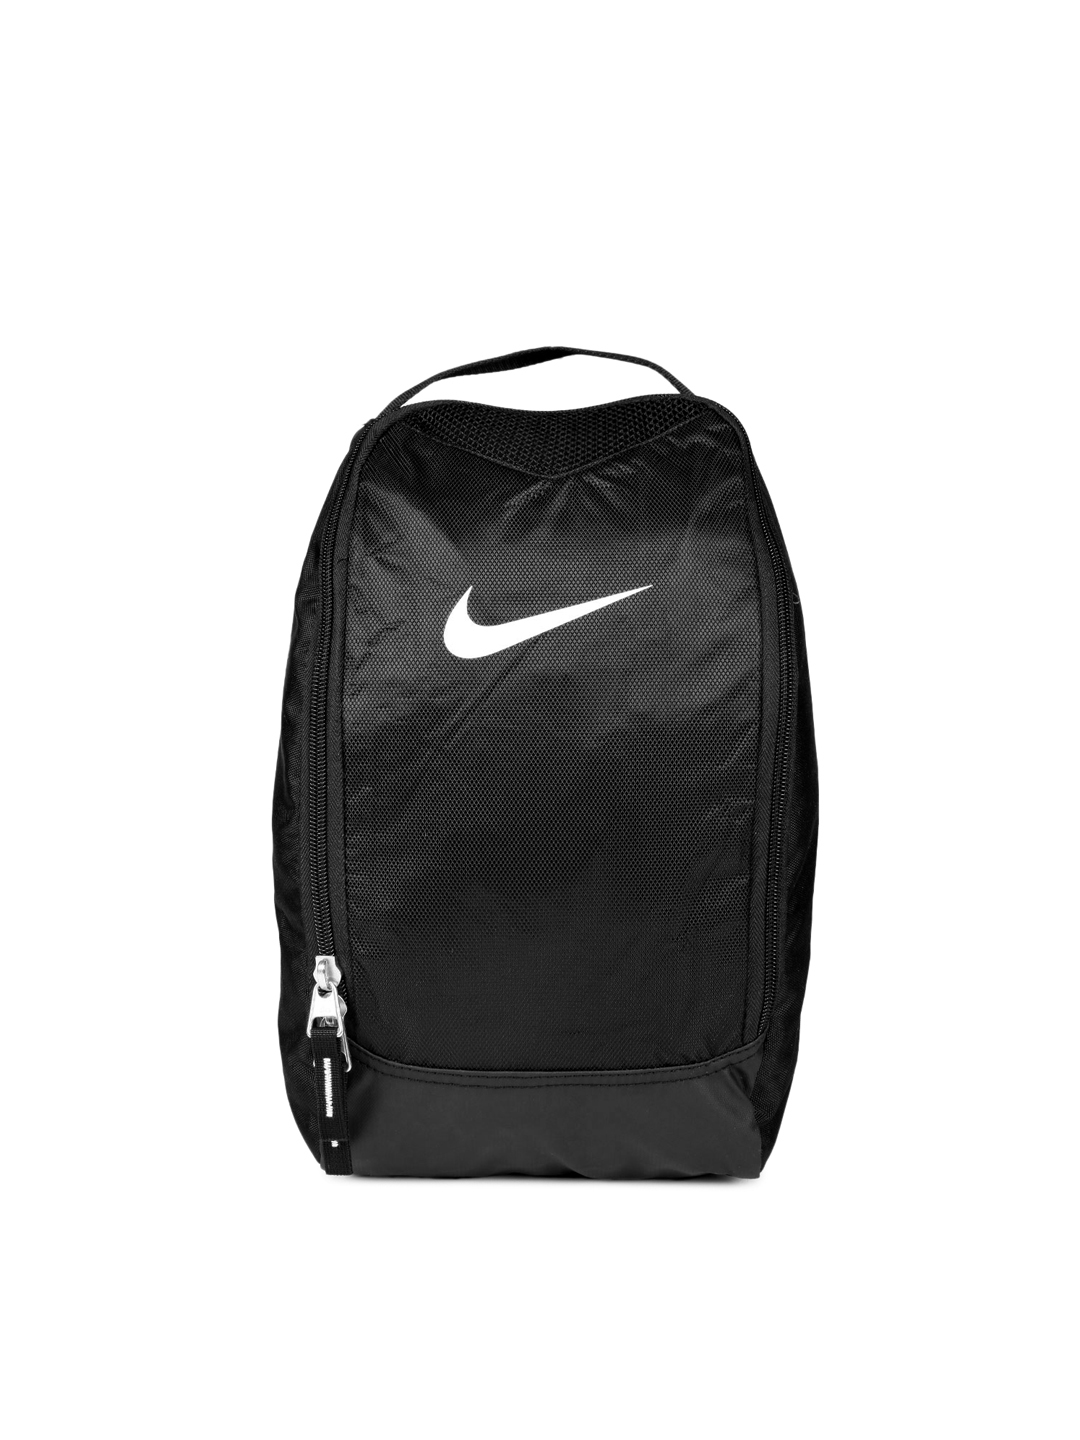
Nike Unisex Black Training Shoe Backpack
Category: Accessories / Bags / Backpacks
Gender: Unisex
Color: Black
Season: Summer 2012
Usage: Sports